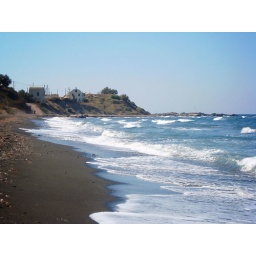
This is a beach we discovered driving along the west coast of the island in our rental car.